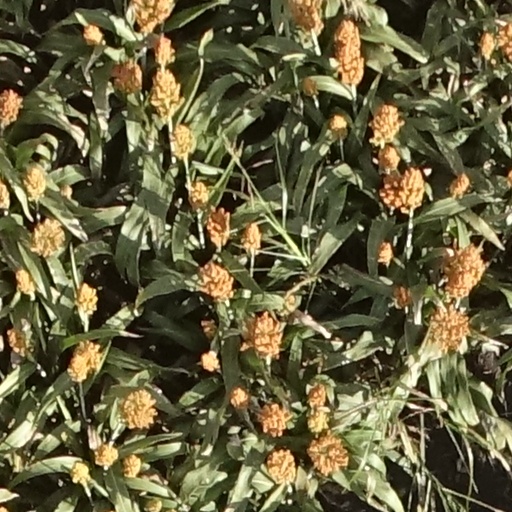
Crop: sorghum